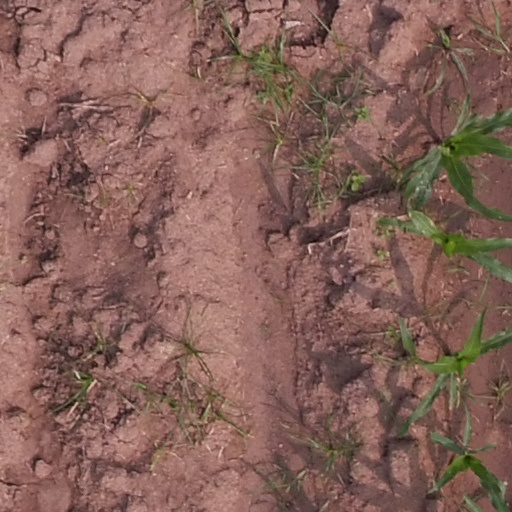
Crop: maize; corn